Death by Sheer Torture

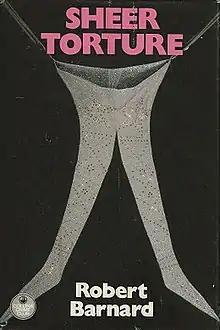
First edition (publ. Collins Crime Club)

Death by Sheer Torture (1981), also known simply as Sheer Torture, is a mystery novel by English writer Robert Barnard, the first of five novels, penned in the 1980s, featuring his recurring detective character Perry Trethowan.